Naturpark Åmosen

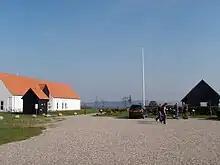
Fugledegård: The headquarters and communication centre of Naturpark Åmosen.

Naturpark Åmosen is a nature park on west Zealand in Denmark.